Kmetijske in rokodelske novice

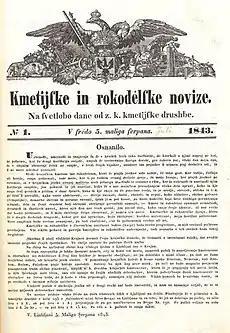
The cover of the newspaper, when it was still written in the old "Bohorič alphabet"

Kmetijske in rokodelske novice, frequently referred to simply as Novice ("News"), was a Slovene-language newspaper in the 19th century, which had an influential role in the Slovene national revival. For its first two years of publication (1843–1844) the newspaper's name was spelled "Kmetijſke in rokodélſke novize" (using the Bohorič alphabet), and from 1845 onward "Kmetijske in rokodélske novice" (using Gaj's Latin alphabet).